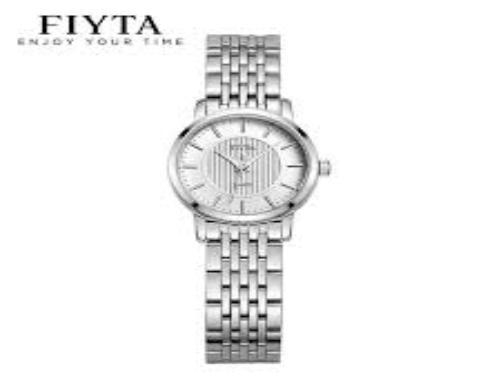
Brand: fiyta
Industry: Electronic